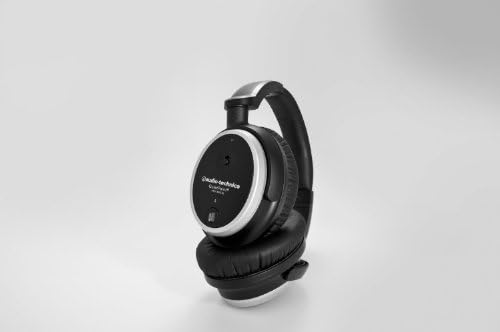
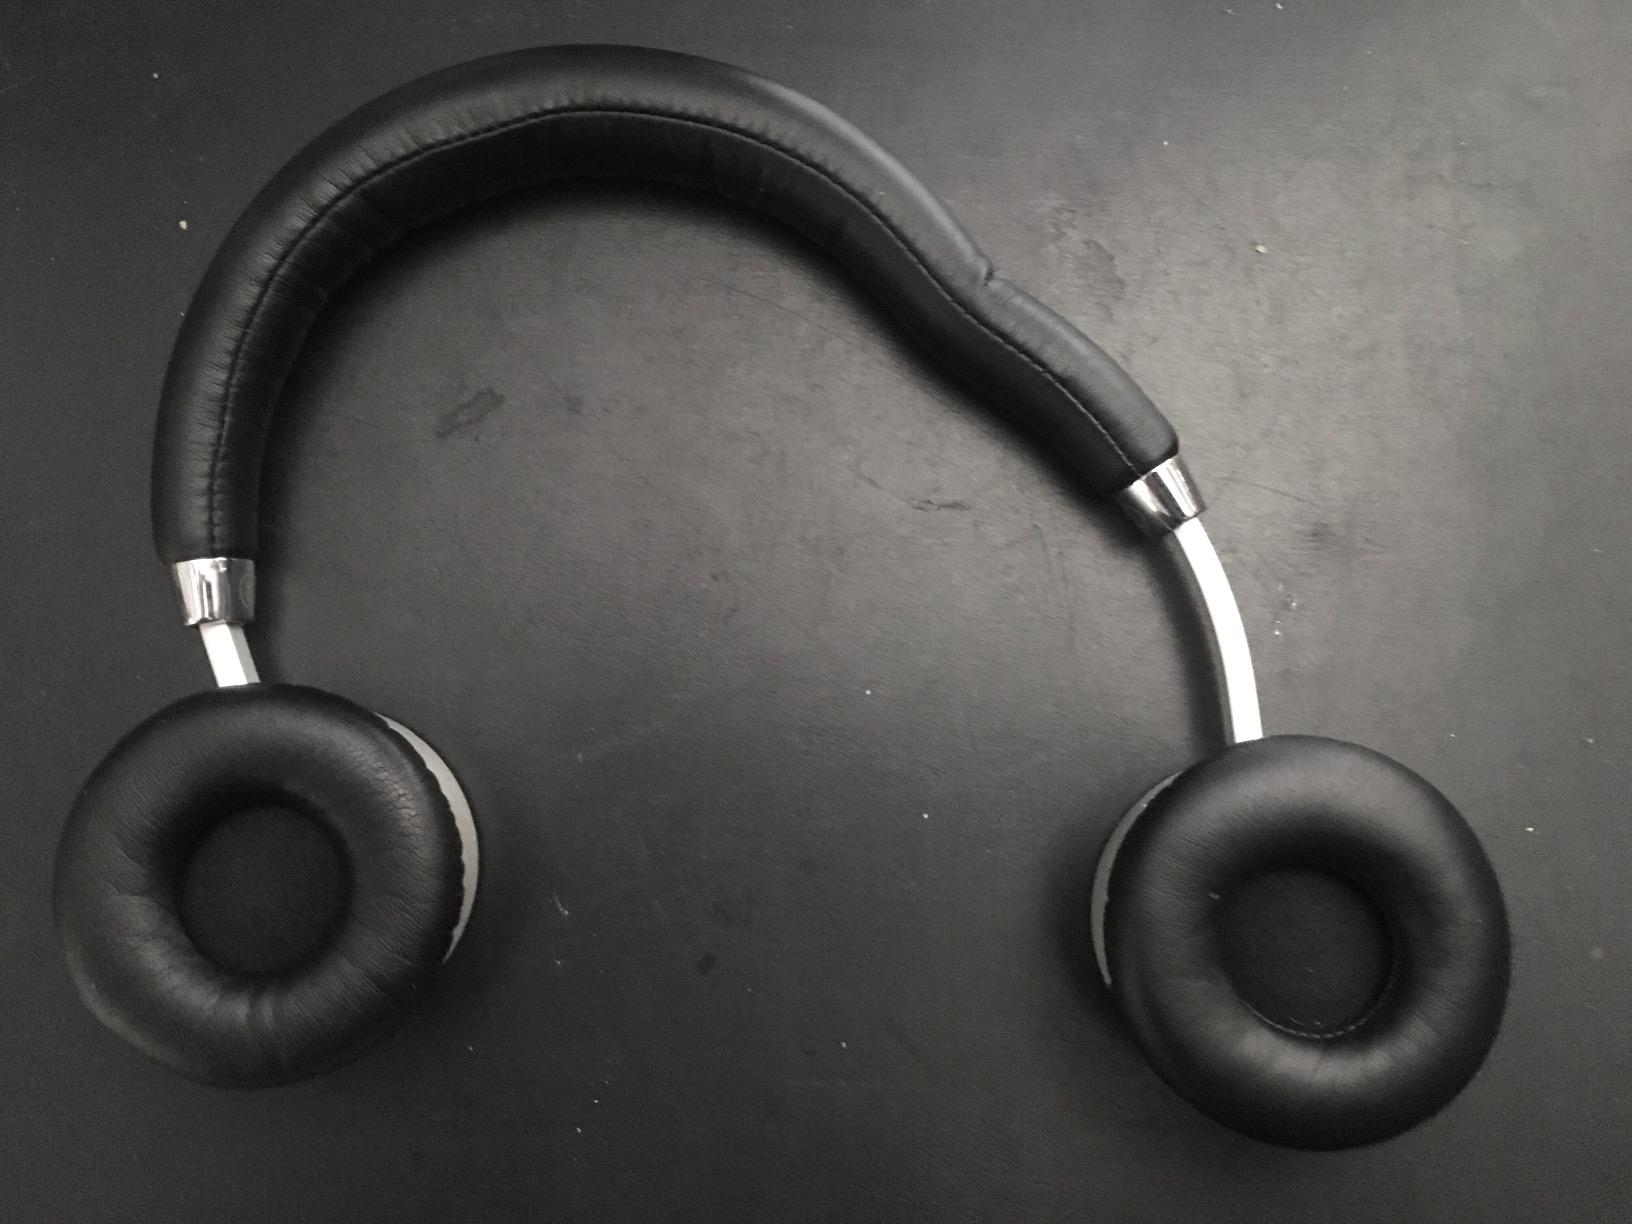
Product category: headphones
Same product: no